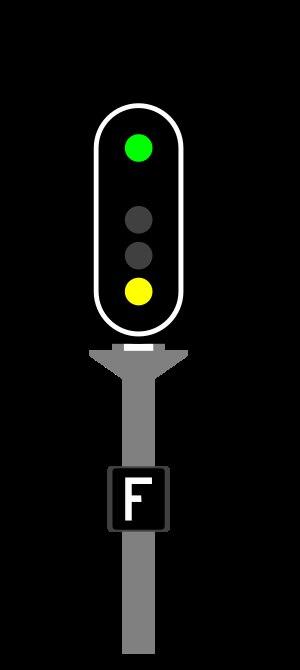
Le préavertissement était un signal ferroviaire de type SNCF.